Epifanio de los Santos

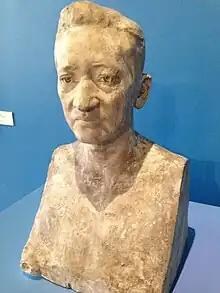
Marble bust of Epifanio made by Guillermo Tolentino

Epifanio was considered by some as one of the best Filipino writers in Spanish of his time. He was a member of the Spanish Royal Academy of Language, Spanish Royal Academy of Literature and Spanish Royal Academy of History in Madrid. His writings were admired by Marcelino Menéndez y Pelayo.